People's Democratic Republic of Ethiopia

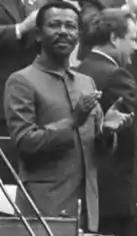
President Mengistu Haile Mariam in 1986.

Following the demise of imperial rule, the feudal socioeconomic structure was dismantled through a series of reforms which also affected educational development. By early 1975, the government had closed Haile Selassie I University and all senior secondary schools, then deployed the approximately 60,000 students and teachers to rural areas to promote the government's "Development Through Cooperation Campaign". The campaign's purposes were to promote land reform and improve agricultural production, health, and local administration and to teach peasants about the new political and social order.